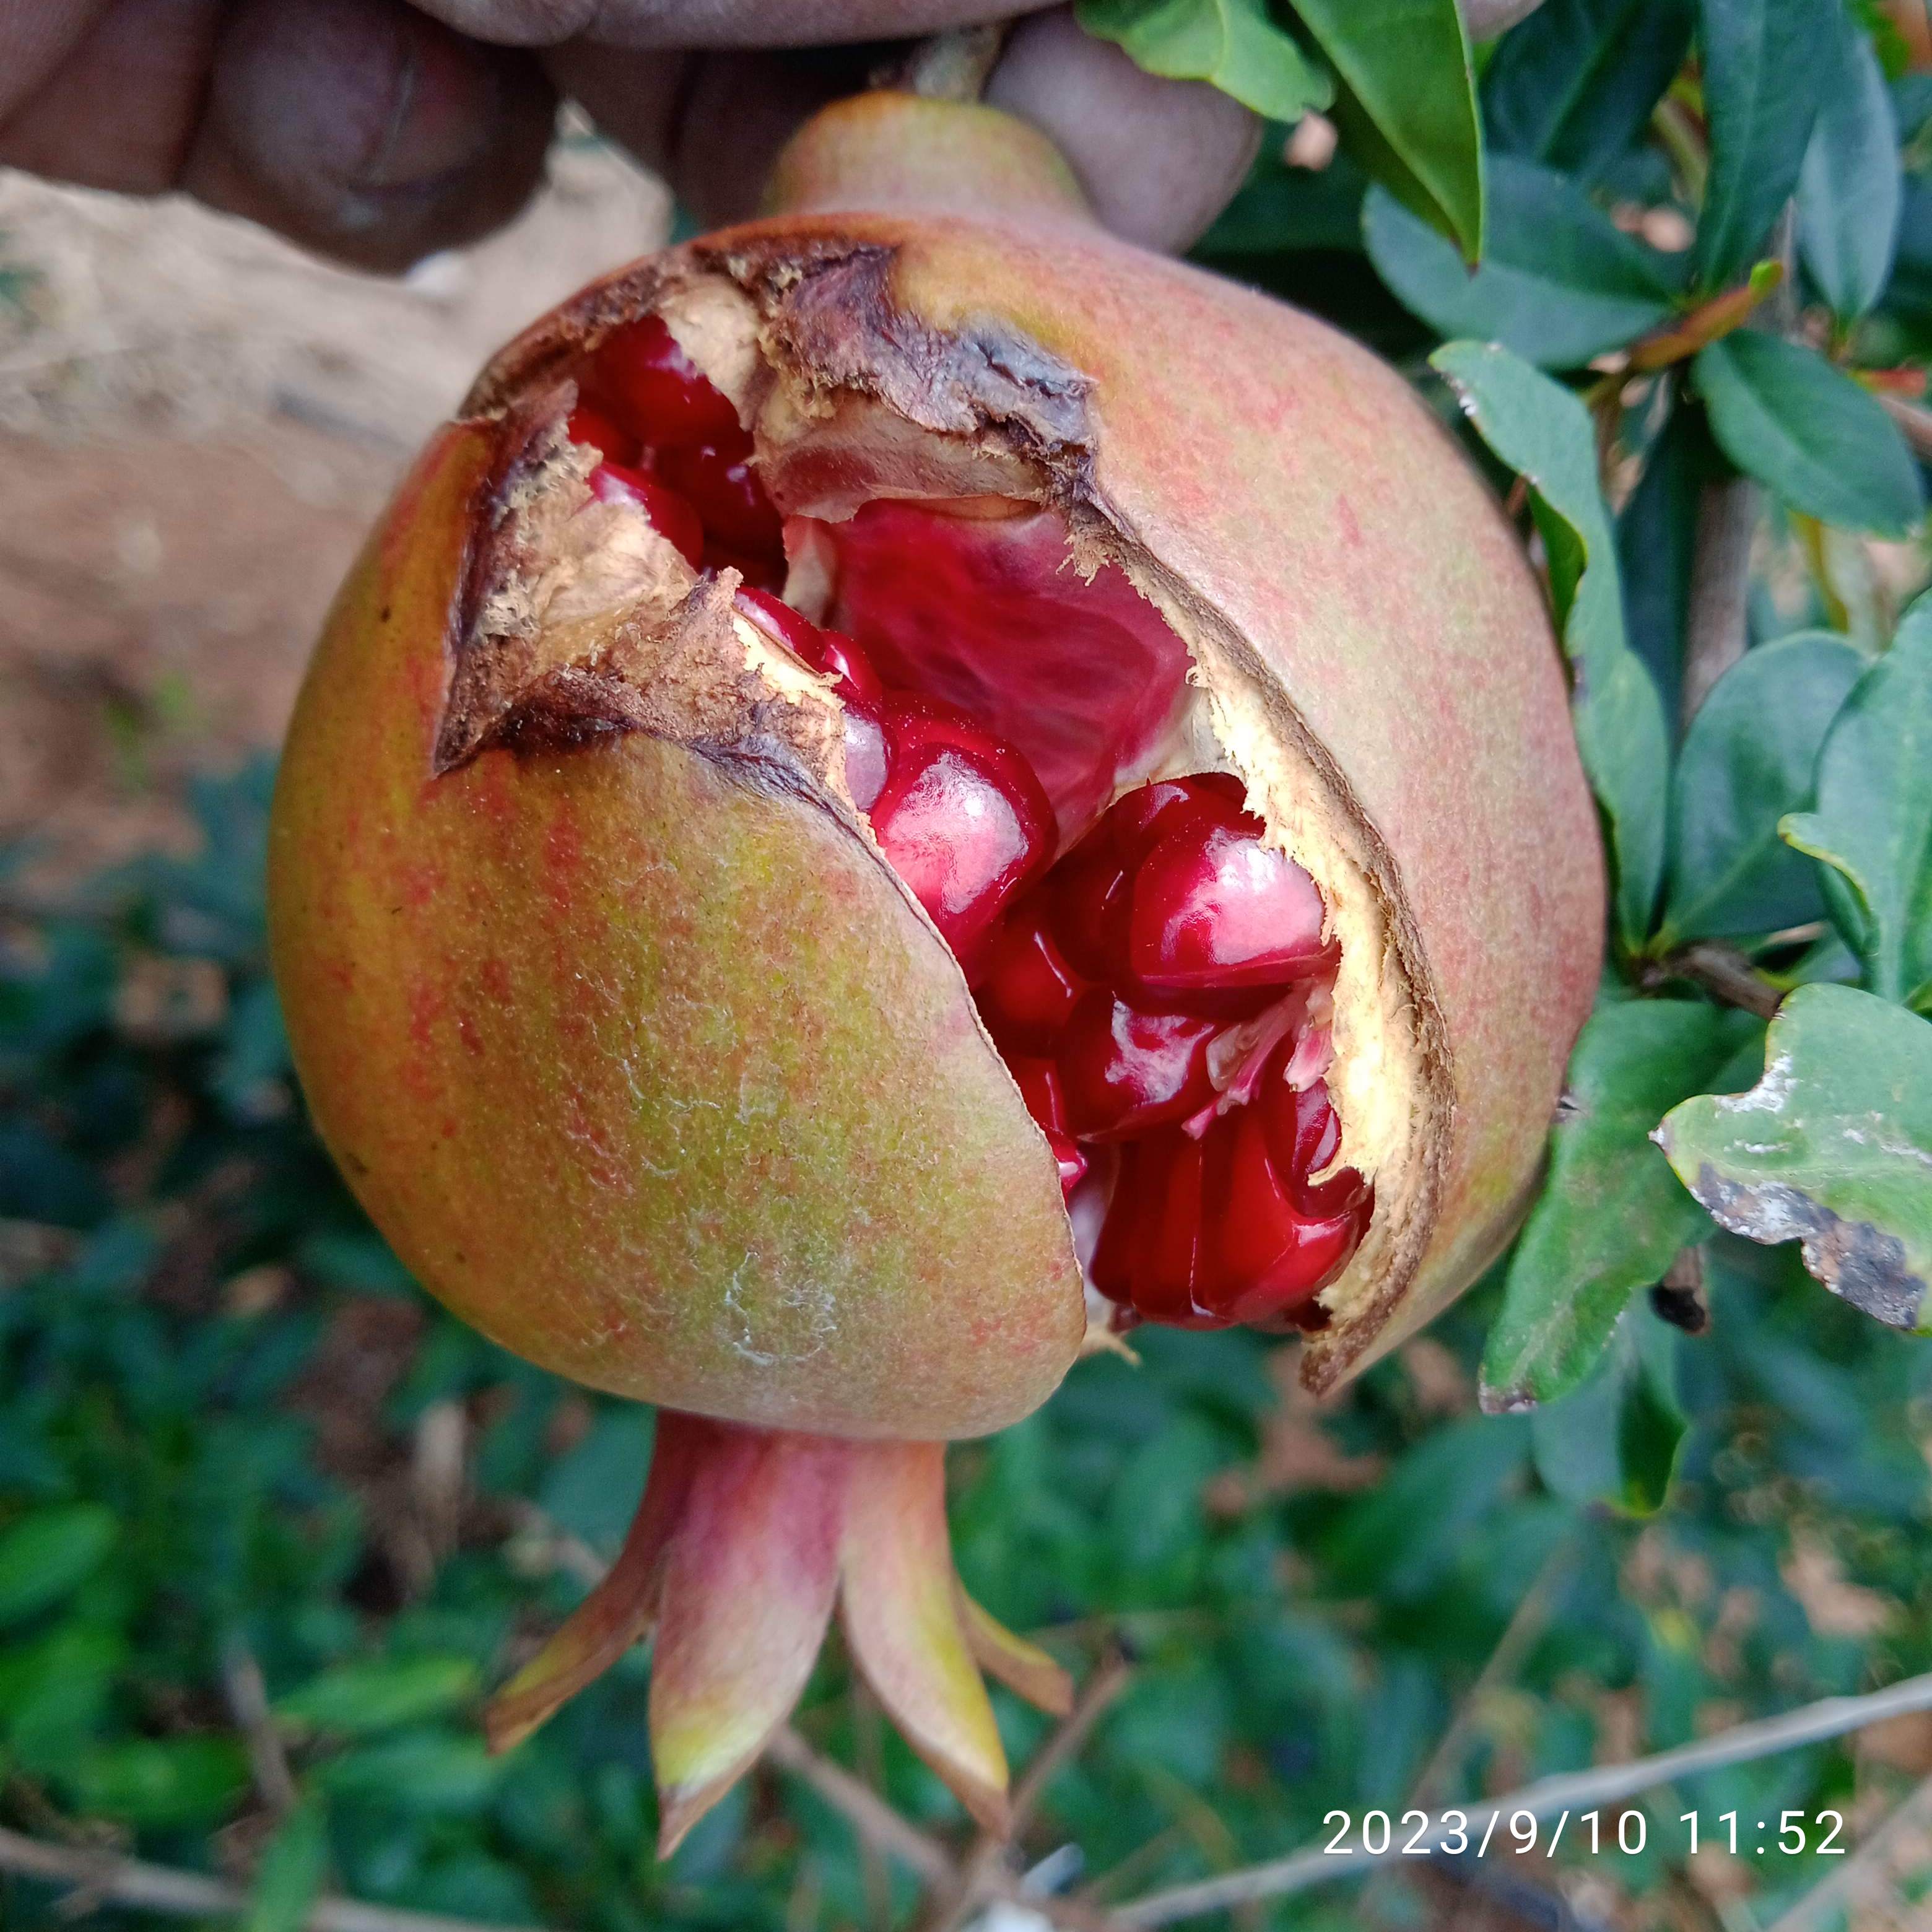
Label: Bacterial_Blight